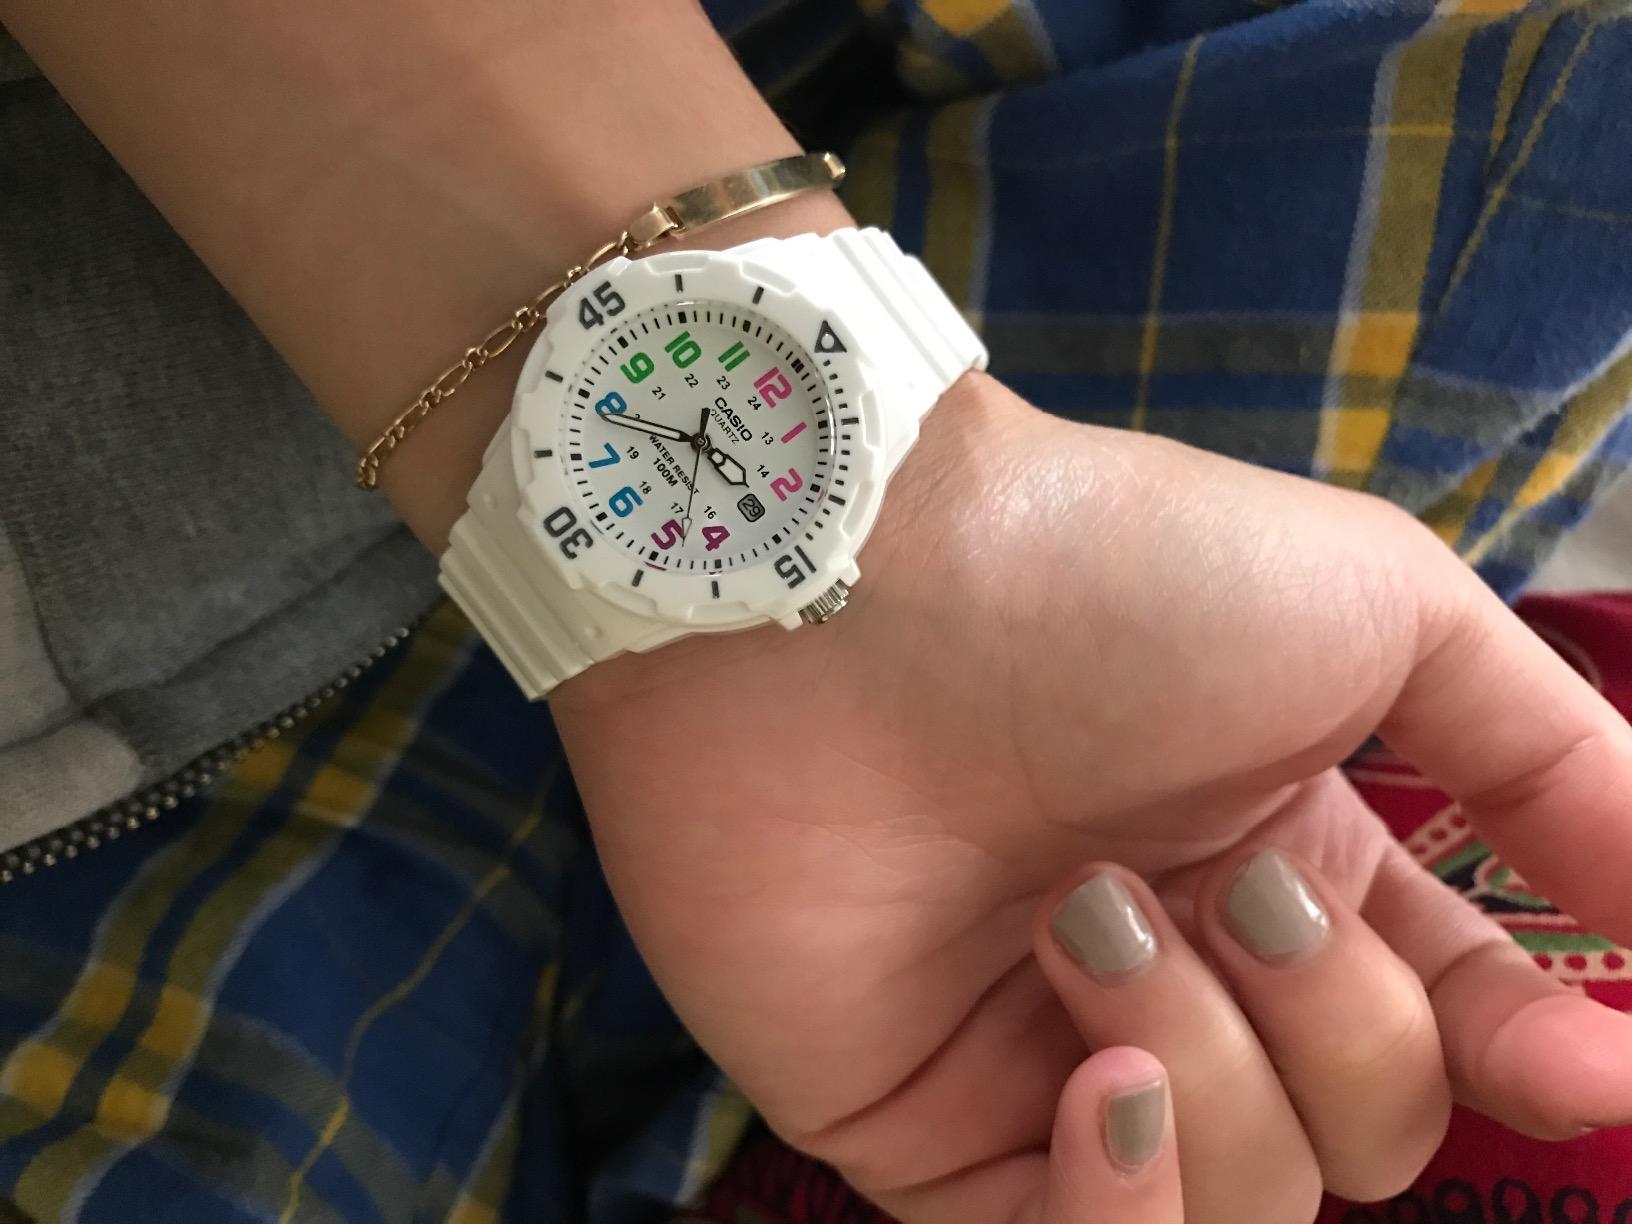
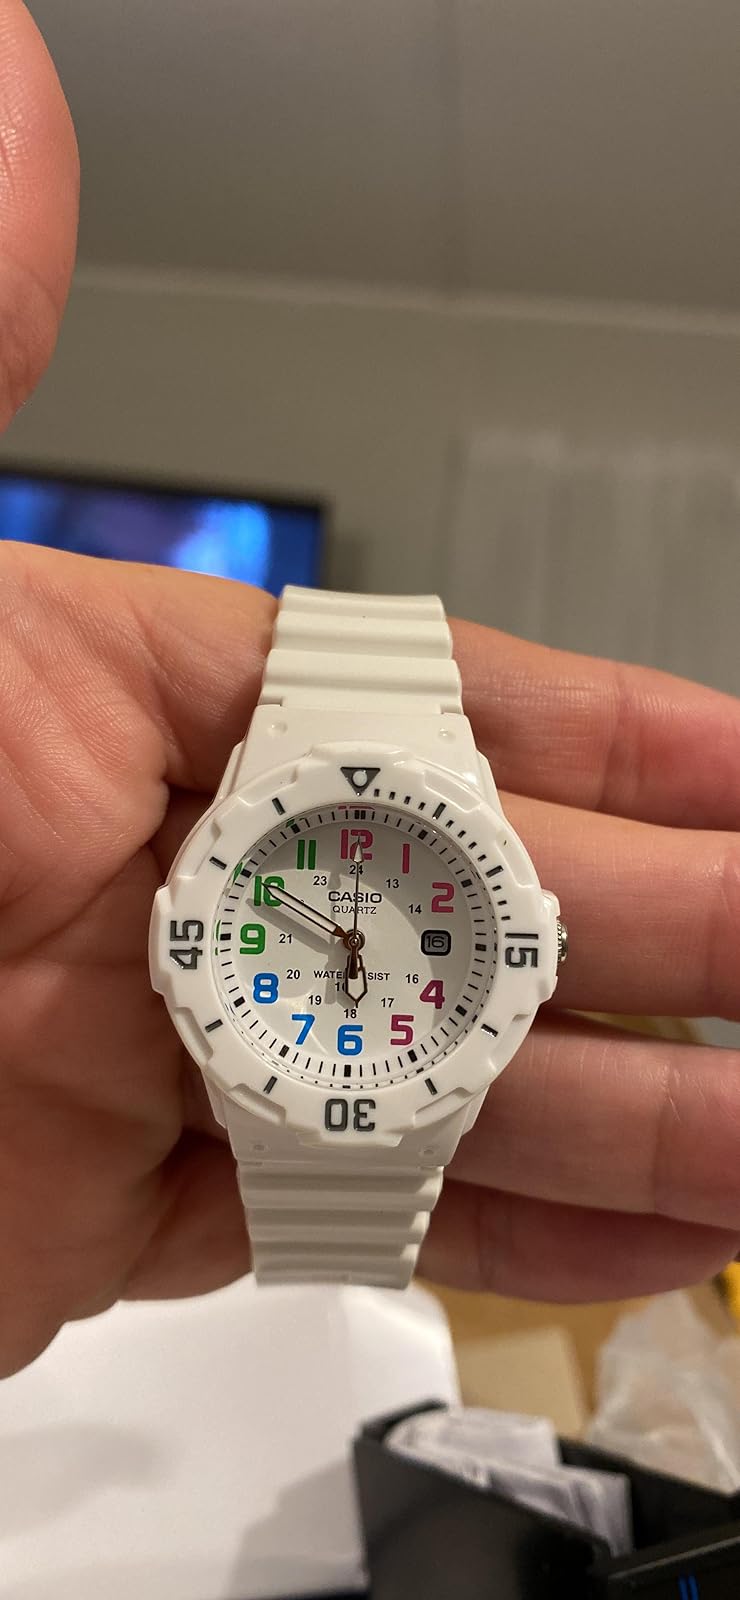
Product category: accessories_watch
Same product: yes